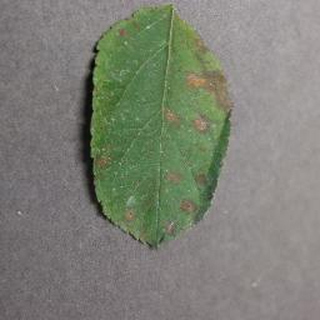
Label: apple_cedar_apple_rust